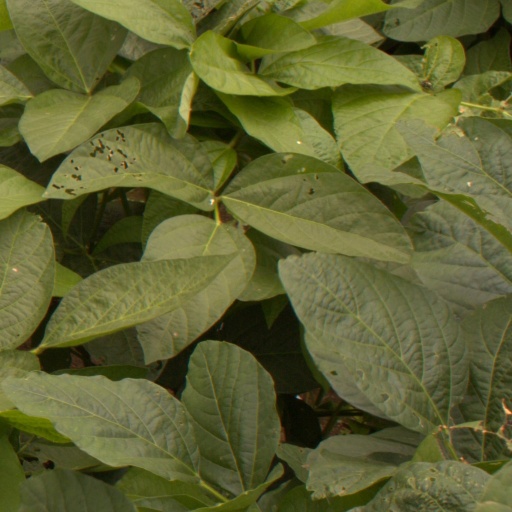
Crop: soybean